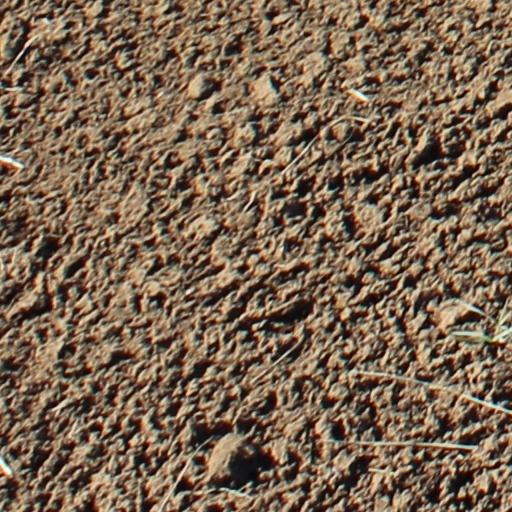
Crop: wheat